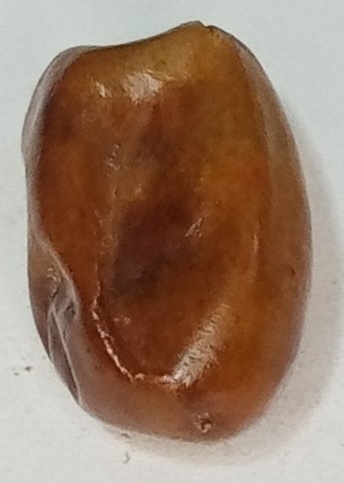
Variety: fasli-toto
Size: medium
Grade: grade-1